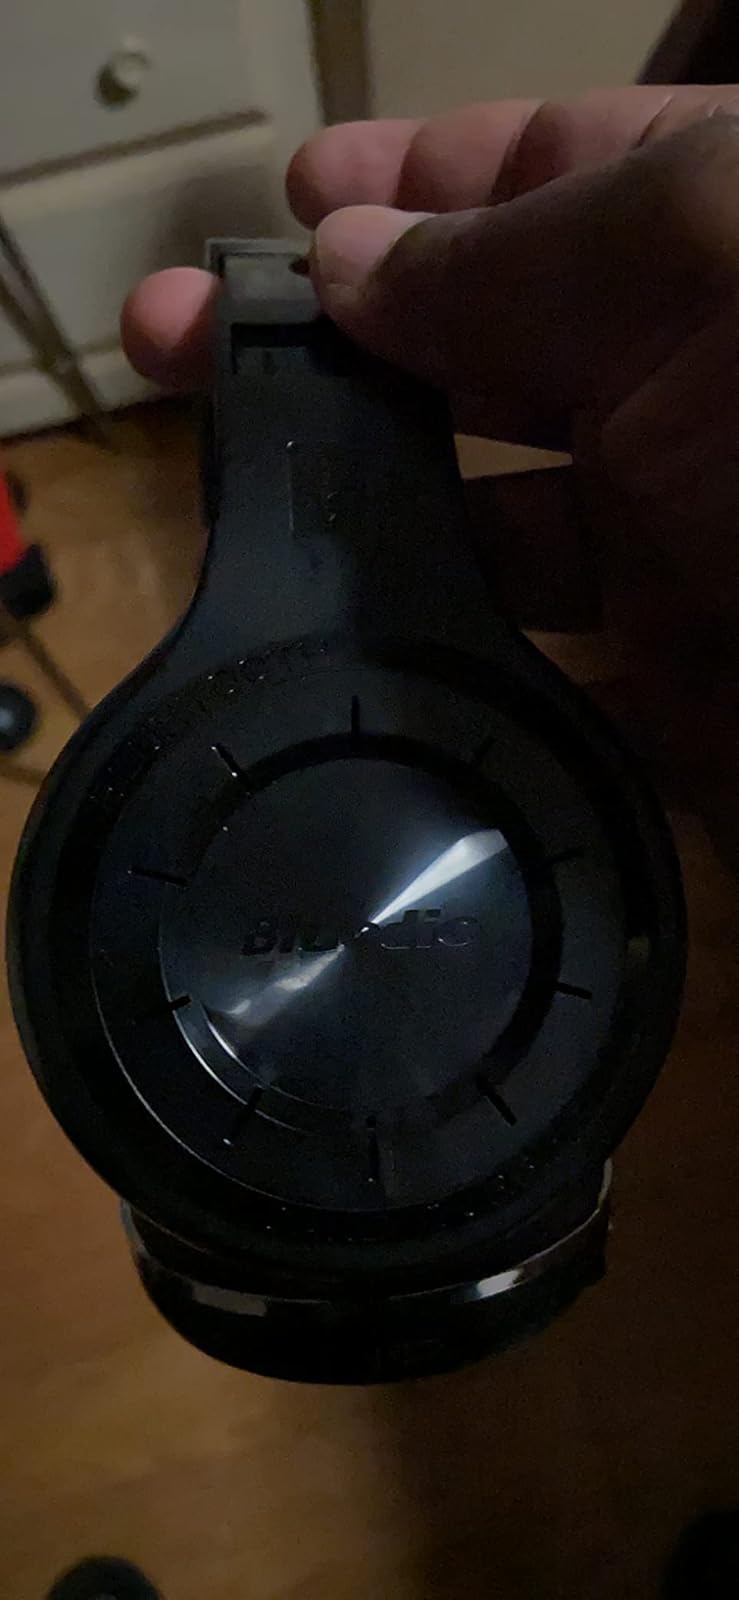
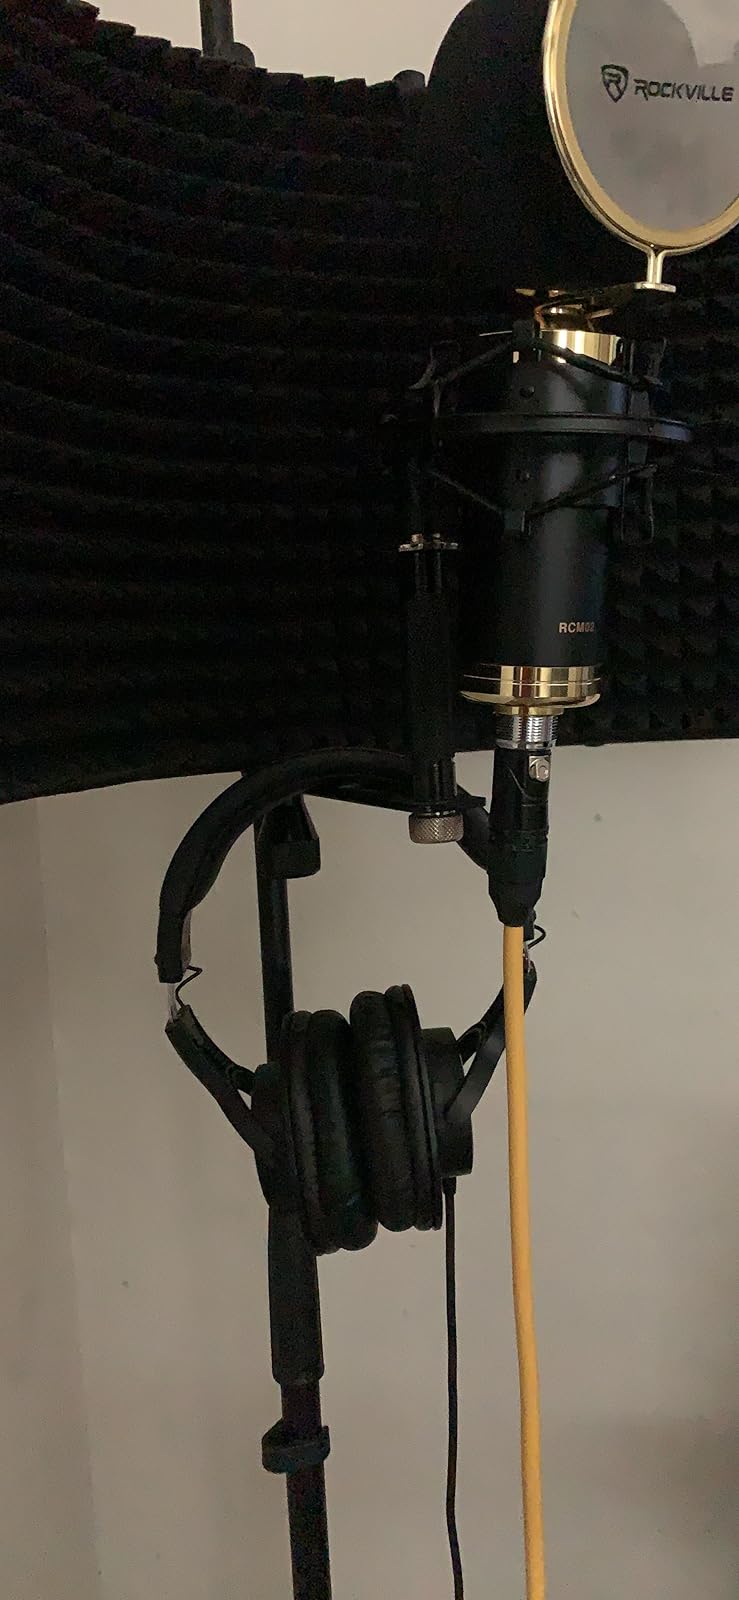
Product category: headphones
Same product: no